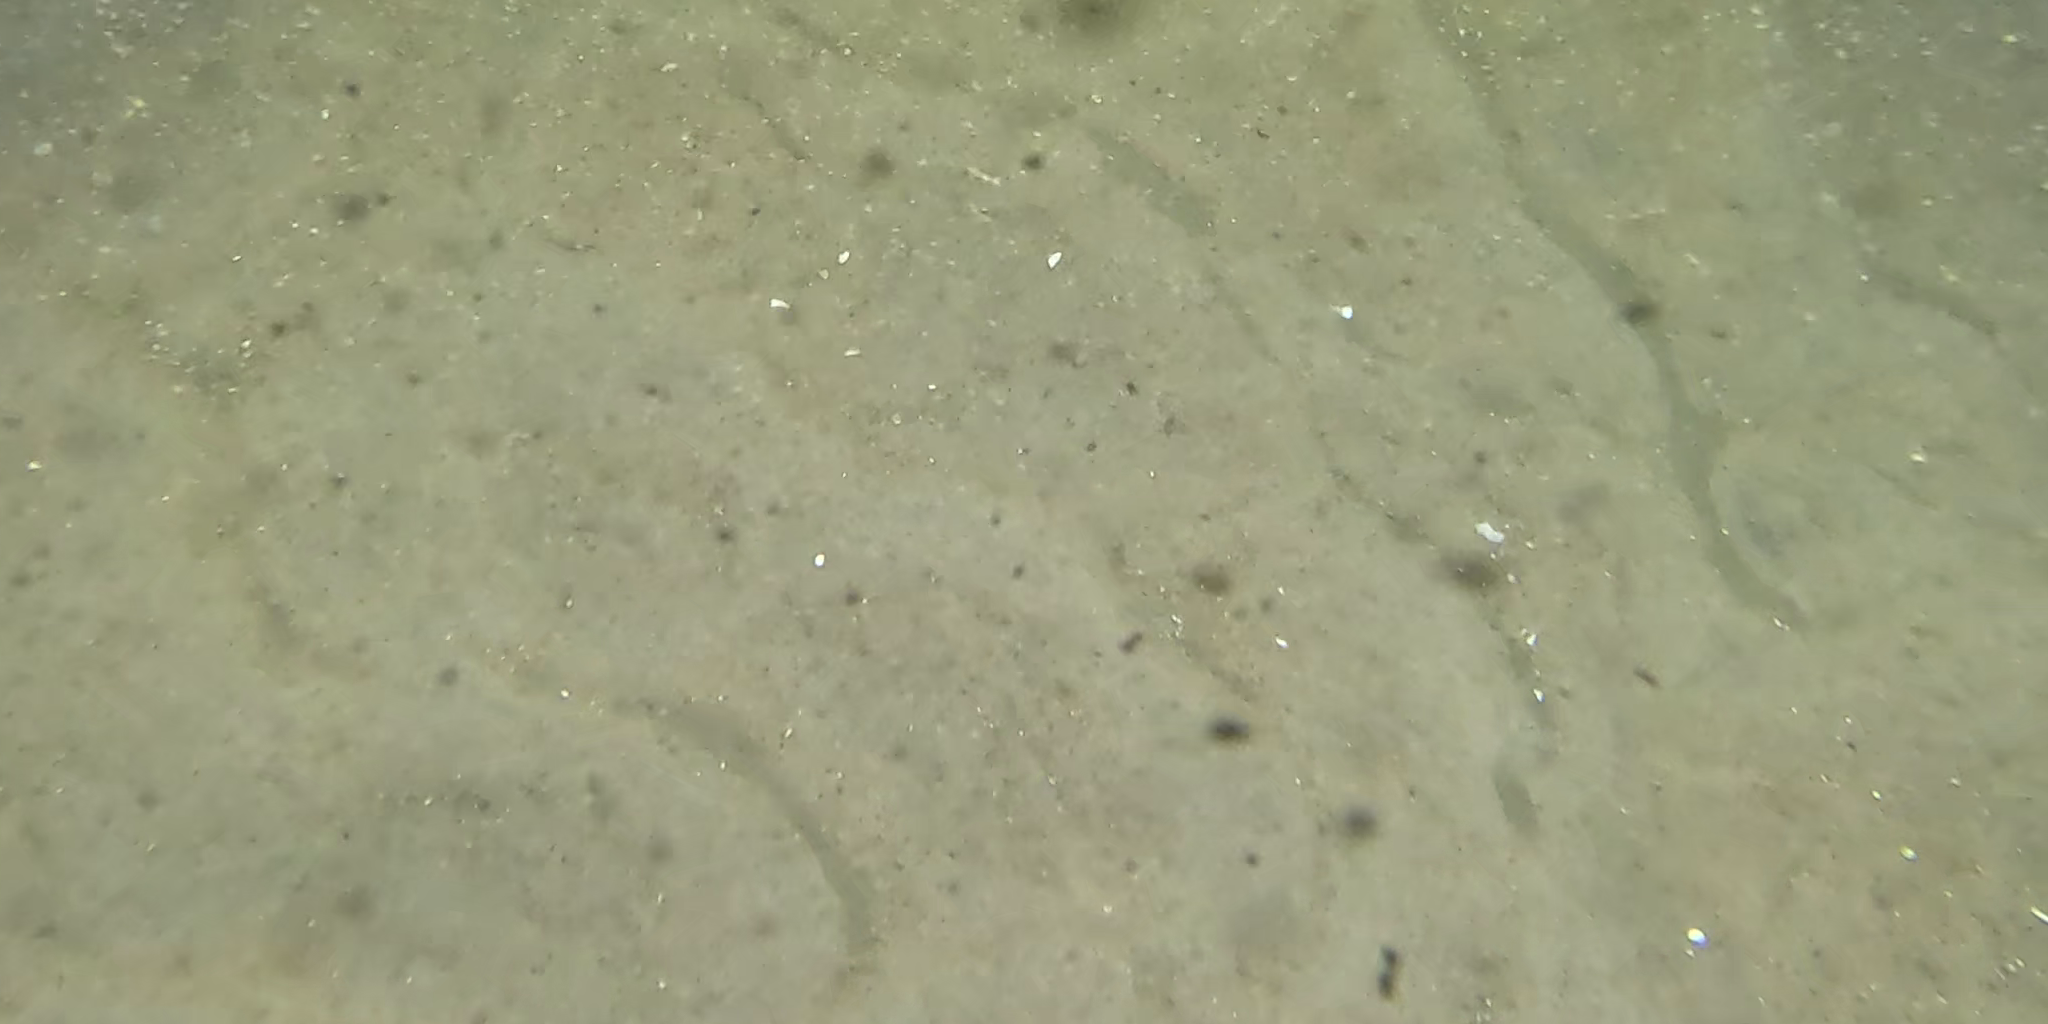
Seabed habitat: sand